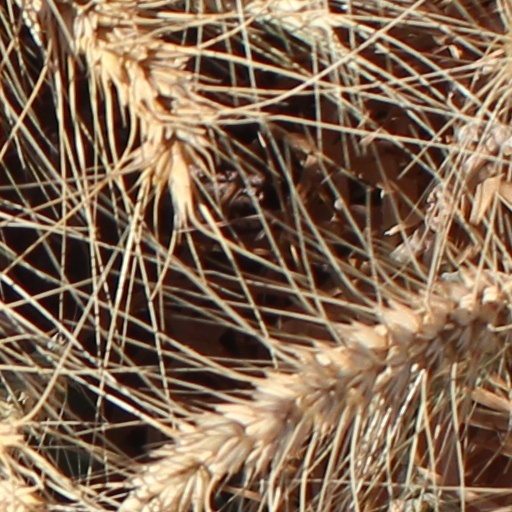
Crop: wheat